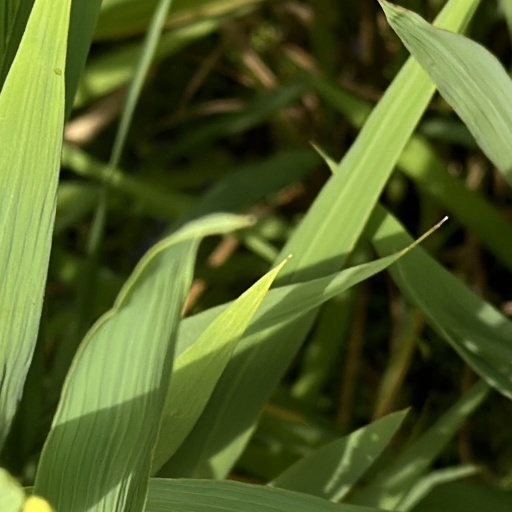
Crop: rice